2CM

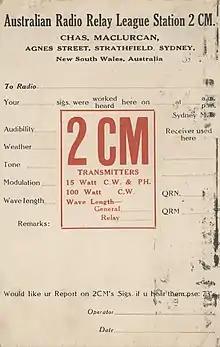
Blank QSL card from VK2CM Charles Maclurcan to VK3BQ Max Howden

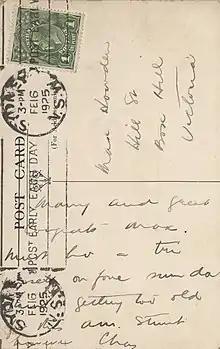
Note on reverse of QSL card, Charles congratulates Max on first successful two way telephony contact between Australia and England, February 1925

The electrical engineering firm of Maclurcan and Lane was issued an experimental licence in 1910. The principals of the firm were Charles Dansie Maclurcan and his brother-in-law Cyril Herbert Dodson Lane; Both were wireless experimenters and the firm traded with other Sydney area wireless experimenters, although this was a minor part of their business. The station was established on the roof of the Wentworth Hotel and both were involved in transmission and reception from the station. A major fire started in the station's equipment room in 1912 destroyed the valuable wireless facility. Only concerted action by the fire services prevented the fire spreading to the hotel proper. The station was not re-established prior to the commencement of World War I when all experimental licences were revoked for the duration.